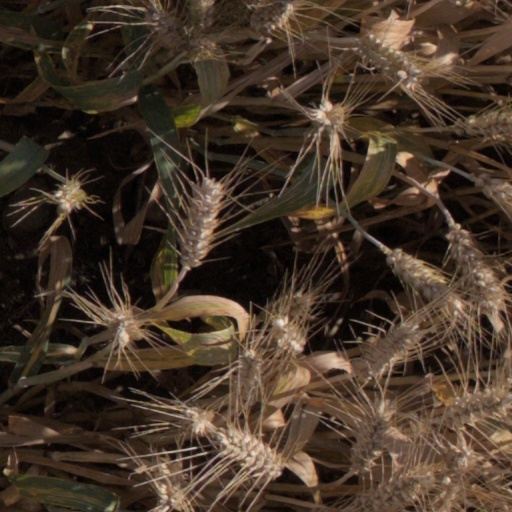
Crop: wheat